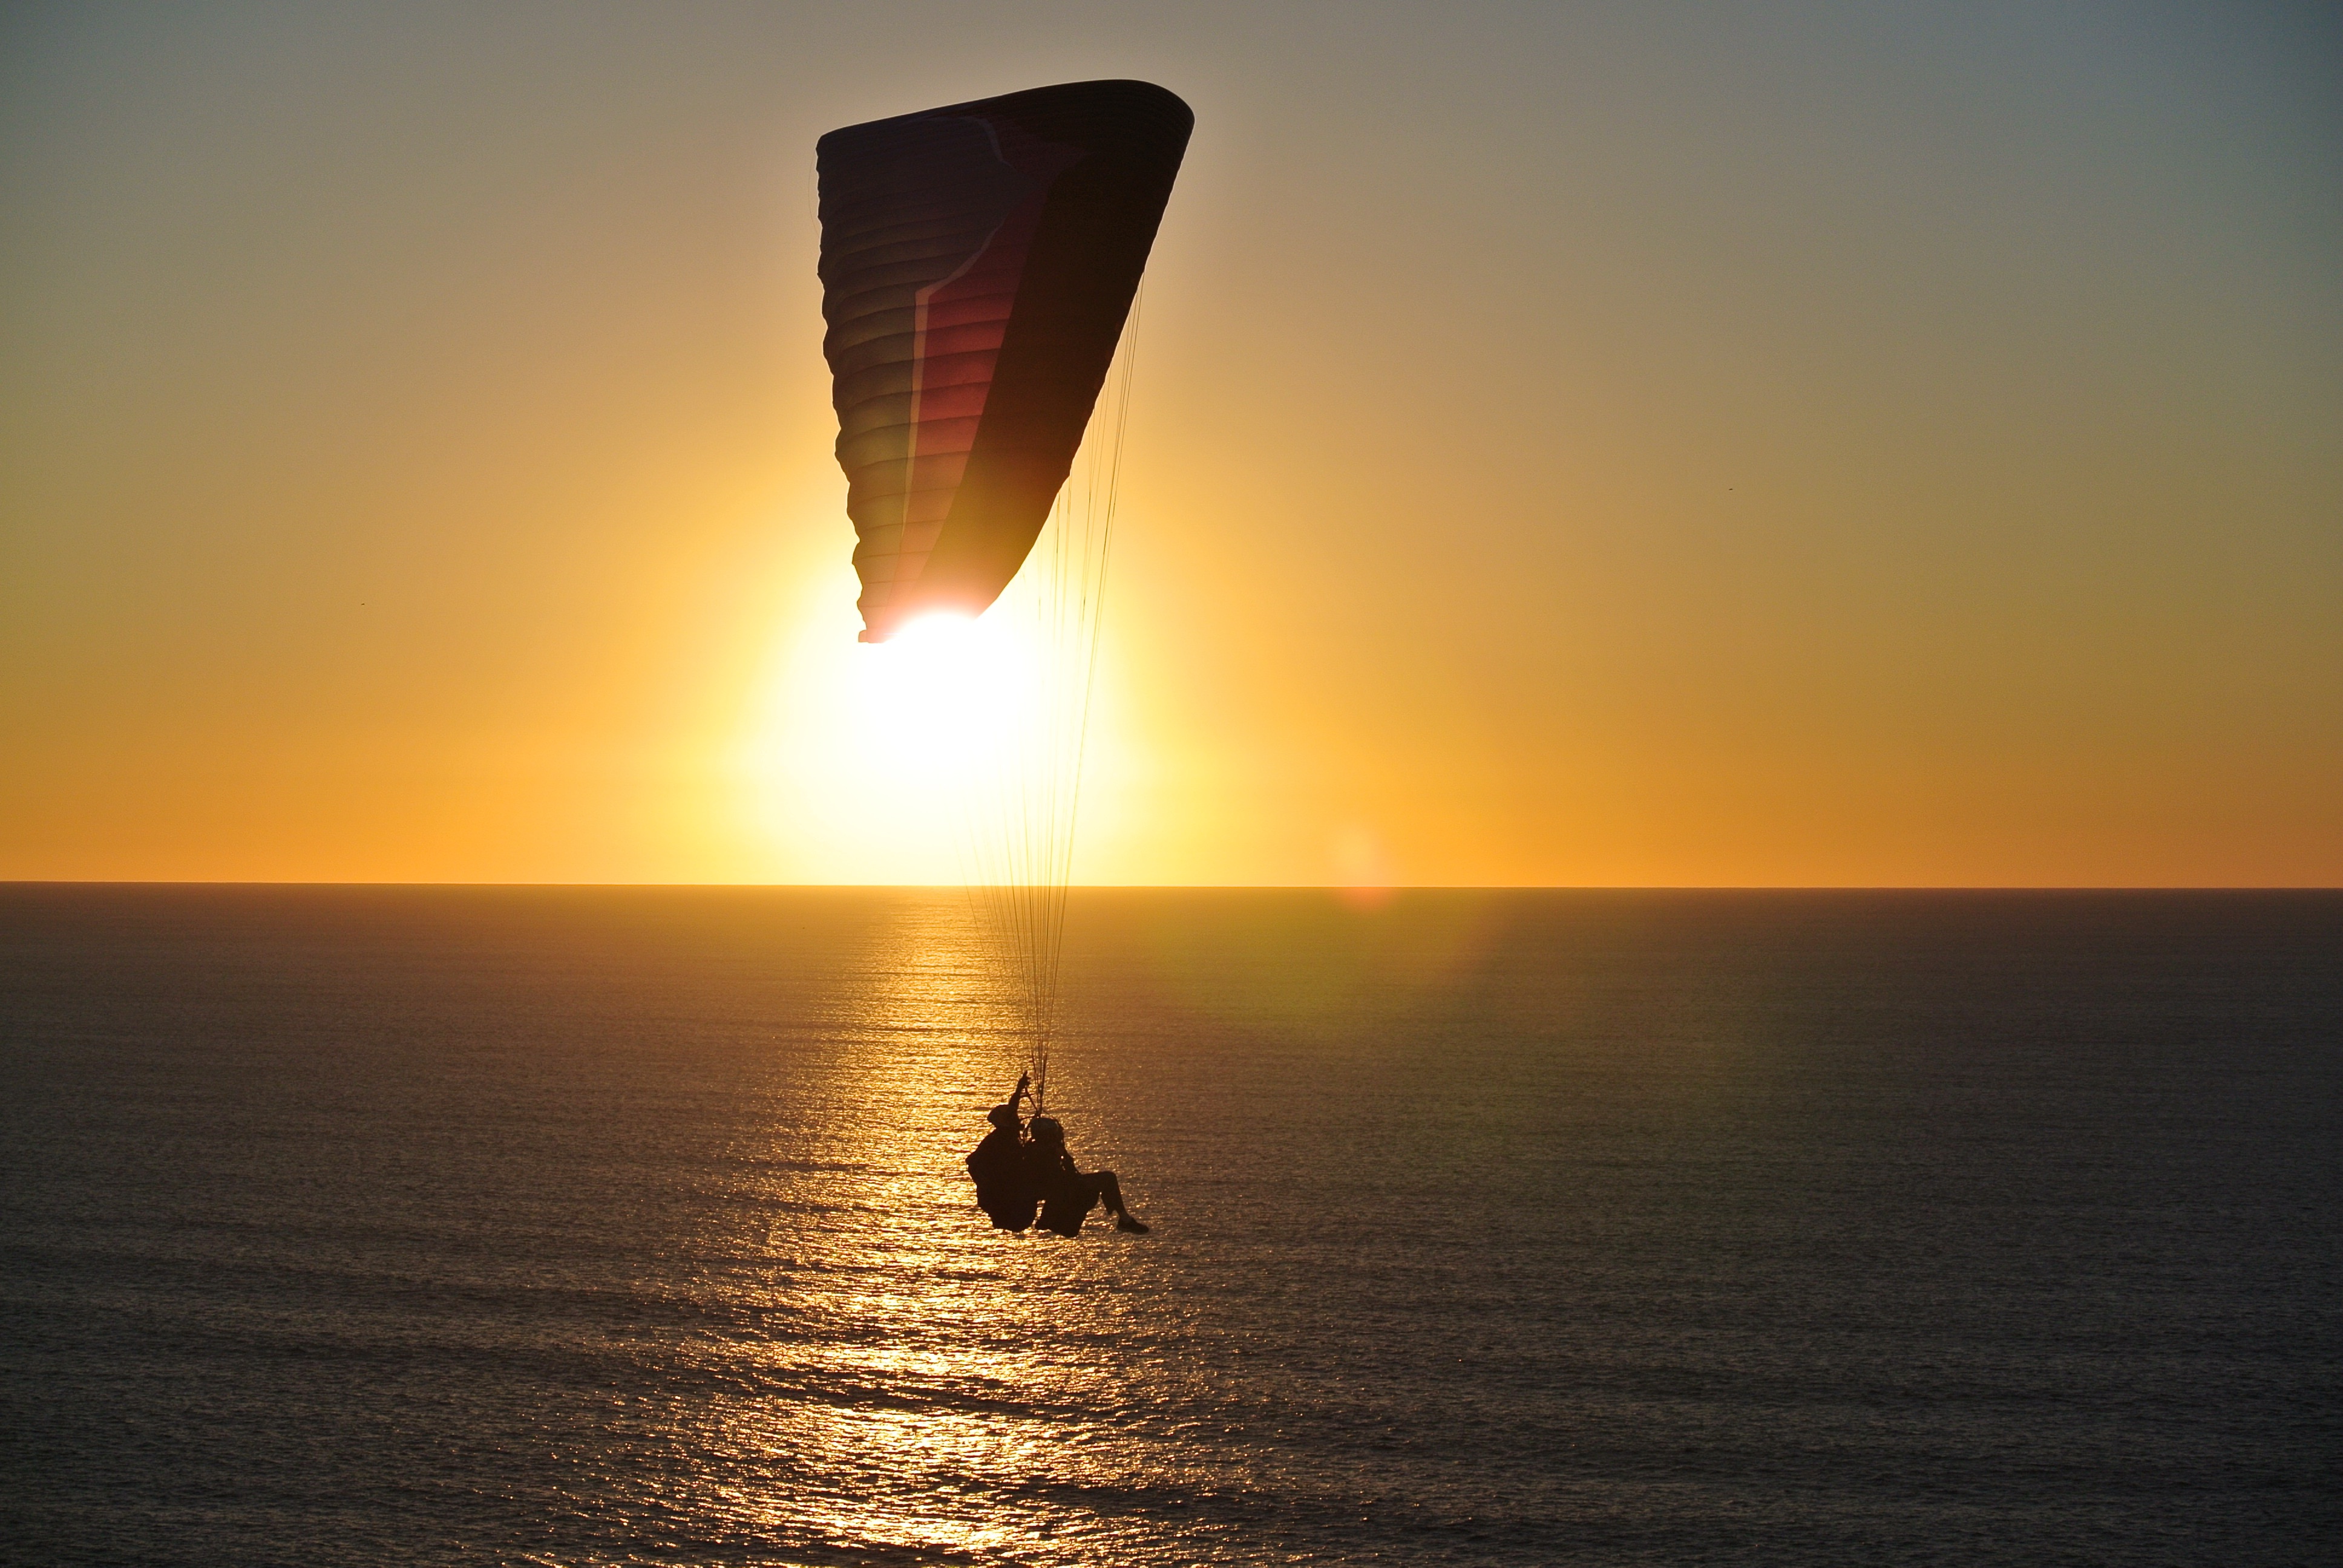
beach, sea, ocean, horizon, sun, sunrise, sunset, sunlight, dawn, aircraft, dusk, vehicle, paragliding, atmosphere of earth